Mary Daisy White

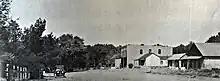
Stillwater, Nevada, roughly seven years after Daisy Allen collected data there about the town's residents for the 1900 U.S. Census.

Shortly after the turn of the century, she was employed by the U.S. Census Bureau as an enumerator for the 1900 United States census, and was involved in collecting data about residents in multiple communities in Churchill County, including Alpine, Hot Springs, New River, St. Clair, where her family's ranch was located, and Stillwater, as well as the "American Indian population in Dixie Valley," according to Daisy White's biographers, Patti Bernard and Janice Hoke. Per the instructions that Daisy White and other enumerators received from the U.S. Census Bureau regarding how to conduct the Twelfth Decennial Census, she was responsible for maintaining "street books" to document the data she collected each day, "used individual census slips for obtaining a correct return for any person (particularly lodgers and boarders) absent at the time of the enumerator's visit," and completed "absent family schedules" to create "a complete record for any person residing within the enumeration district [who was] temporarily absent." The information that she was required to obtain from each Native American resident of Dixie Valley included: the "name of Indian tribe; tribal affiliation of mother and father; whether of full or mixed blood; whether living in polygamy; whether taxed; year of acquiring citizenship and whether acquired by allotment; [and] whether living in a fixed or moveable dwelling." This information that she was required to obtain was "in addition to that of the general population schedule," which documented the: "address; name; relationship to head of family; sex; race; age; month and year of birth; marital status; number of years married; for women, number of children born and number now living; place of birth of person and parents; if foreign born, year of immigration to the U.S., number of years in the U.S., and whether naturalized; occupation; months not employed; months attended school during census year; literacy; [and] ability to speak English" for each resident of the communities she was hired to enumerate.